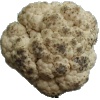
Label: Cauliflower 1